Stormbringer

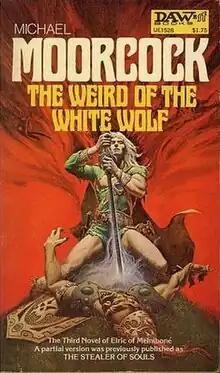
Stormbringer being wielded by Elric of Melniboné

Stormbringer is a magic sword featured in a number of fantasy stories by the author Michael Moorcock. It is described as a huge, black sword covered with strange runes, created by the forces of Chaos. The sword has a will of its own and it is hinted that the sword may be controlled by an inhabiting entity. It is wielded by the doomed albino emperor Elric of Melniboné. Stormbringer makes its first appearance in the 1961 novella "The Dreaming City". In the four novellas collected in the 1965 book "Stormbringer", the sword's true nature is revealed.